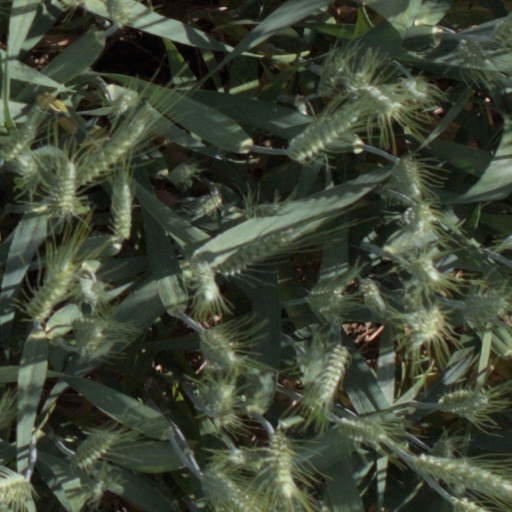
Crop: wheat